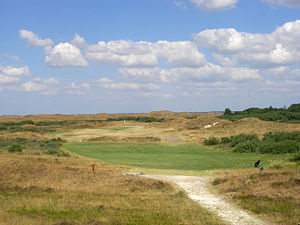
Fanø Golf Links
Fanø Golf Links
Fanø Golf Links er Danmarks ældste golfbane og den eneste links bane i Danmark. Banen blev grundlagt i 1898 efter et design af skotten Robert Dunlop.